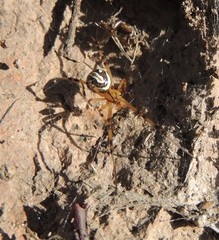
Species: Lactrodectus_hesperus